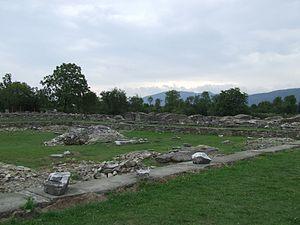
Ulpia Traiana Sarmizegetusa était une colonie romaine de la province romaine de Dacie. Fondée sous Trajan, elle fut le centre du culte impérial de la province et la principale agglomération de la province. Il ne faut pas la confondre avec Sarmizegetusa, la capitale des Daces sous Décébale, située à 40 km dans les monts Orăștie.